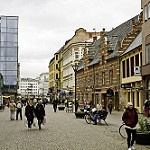
Label: street